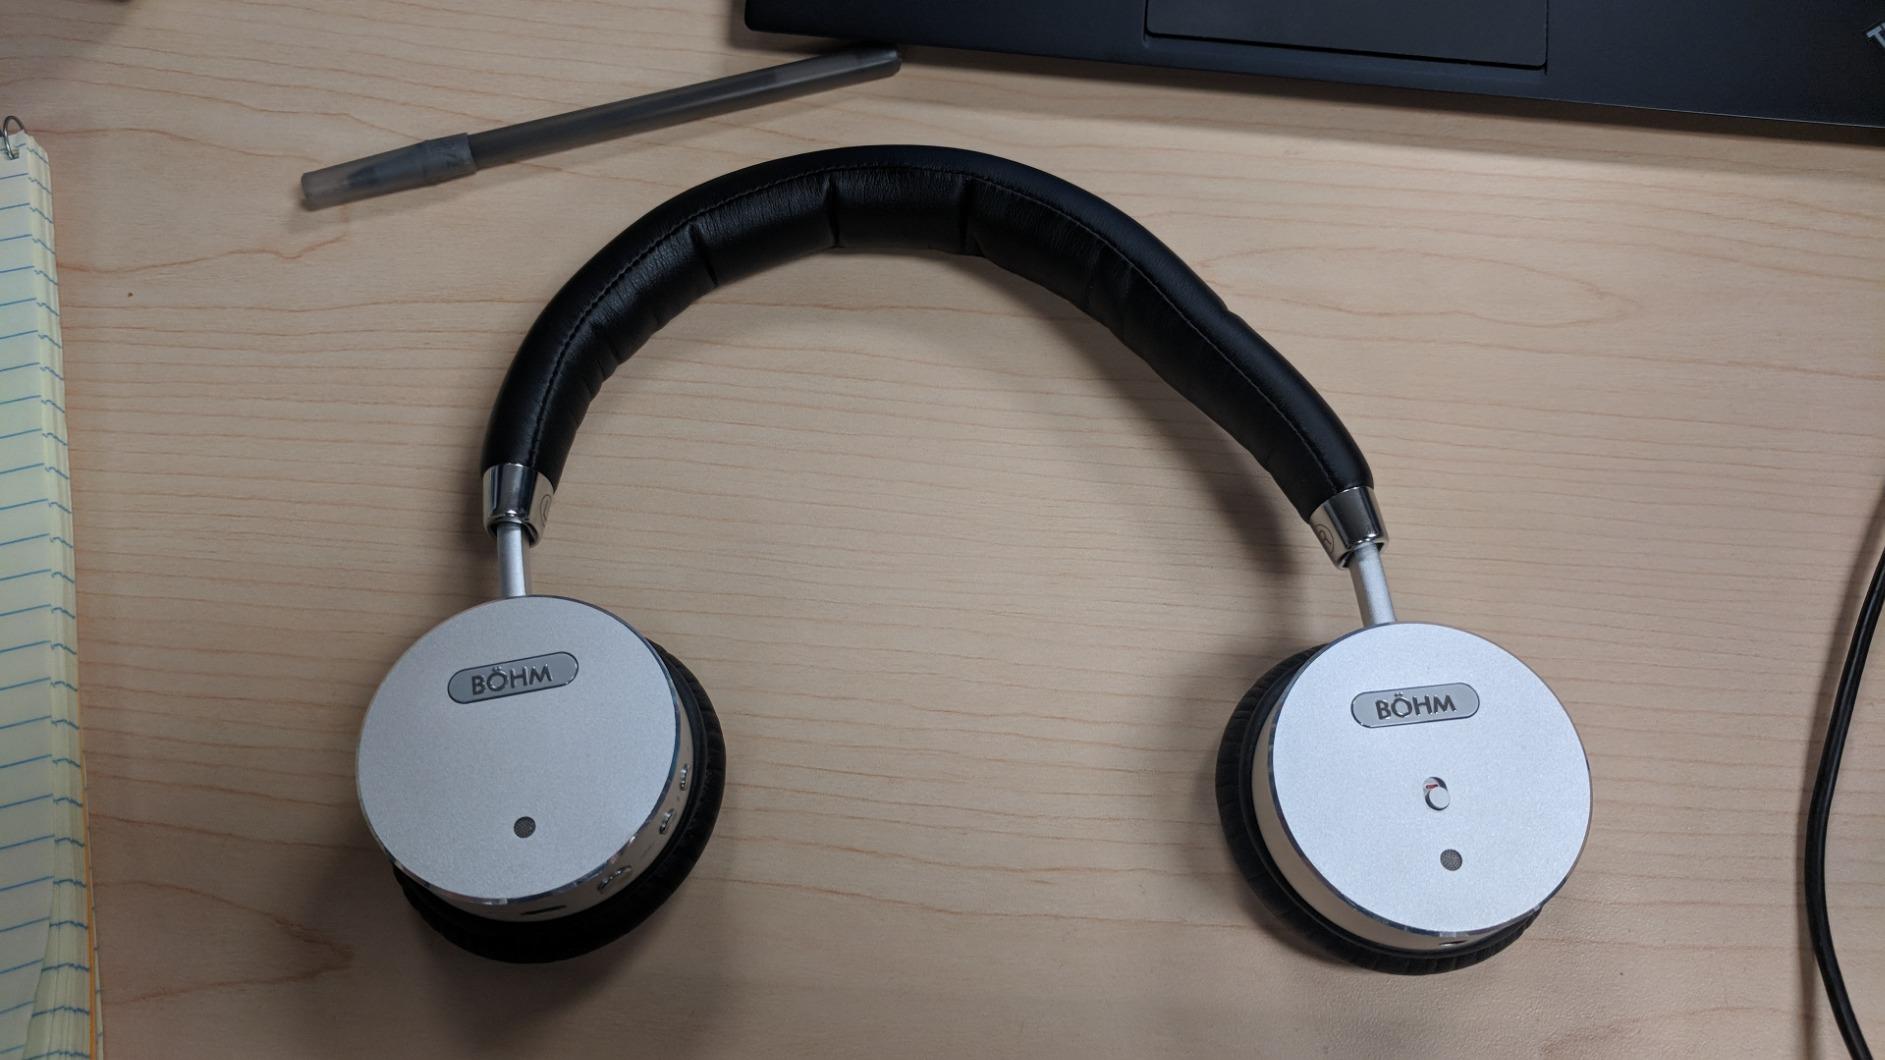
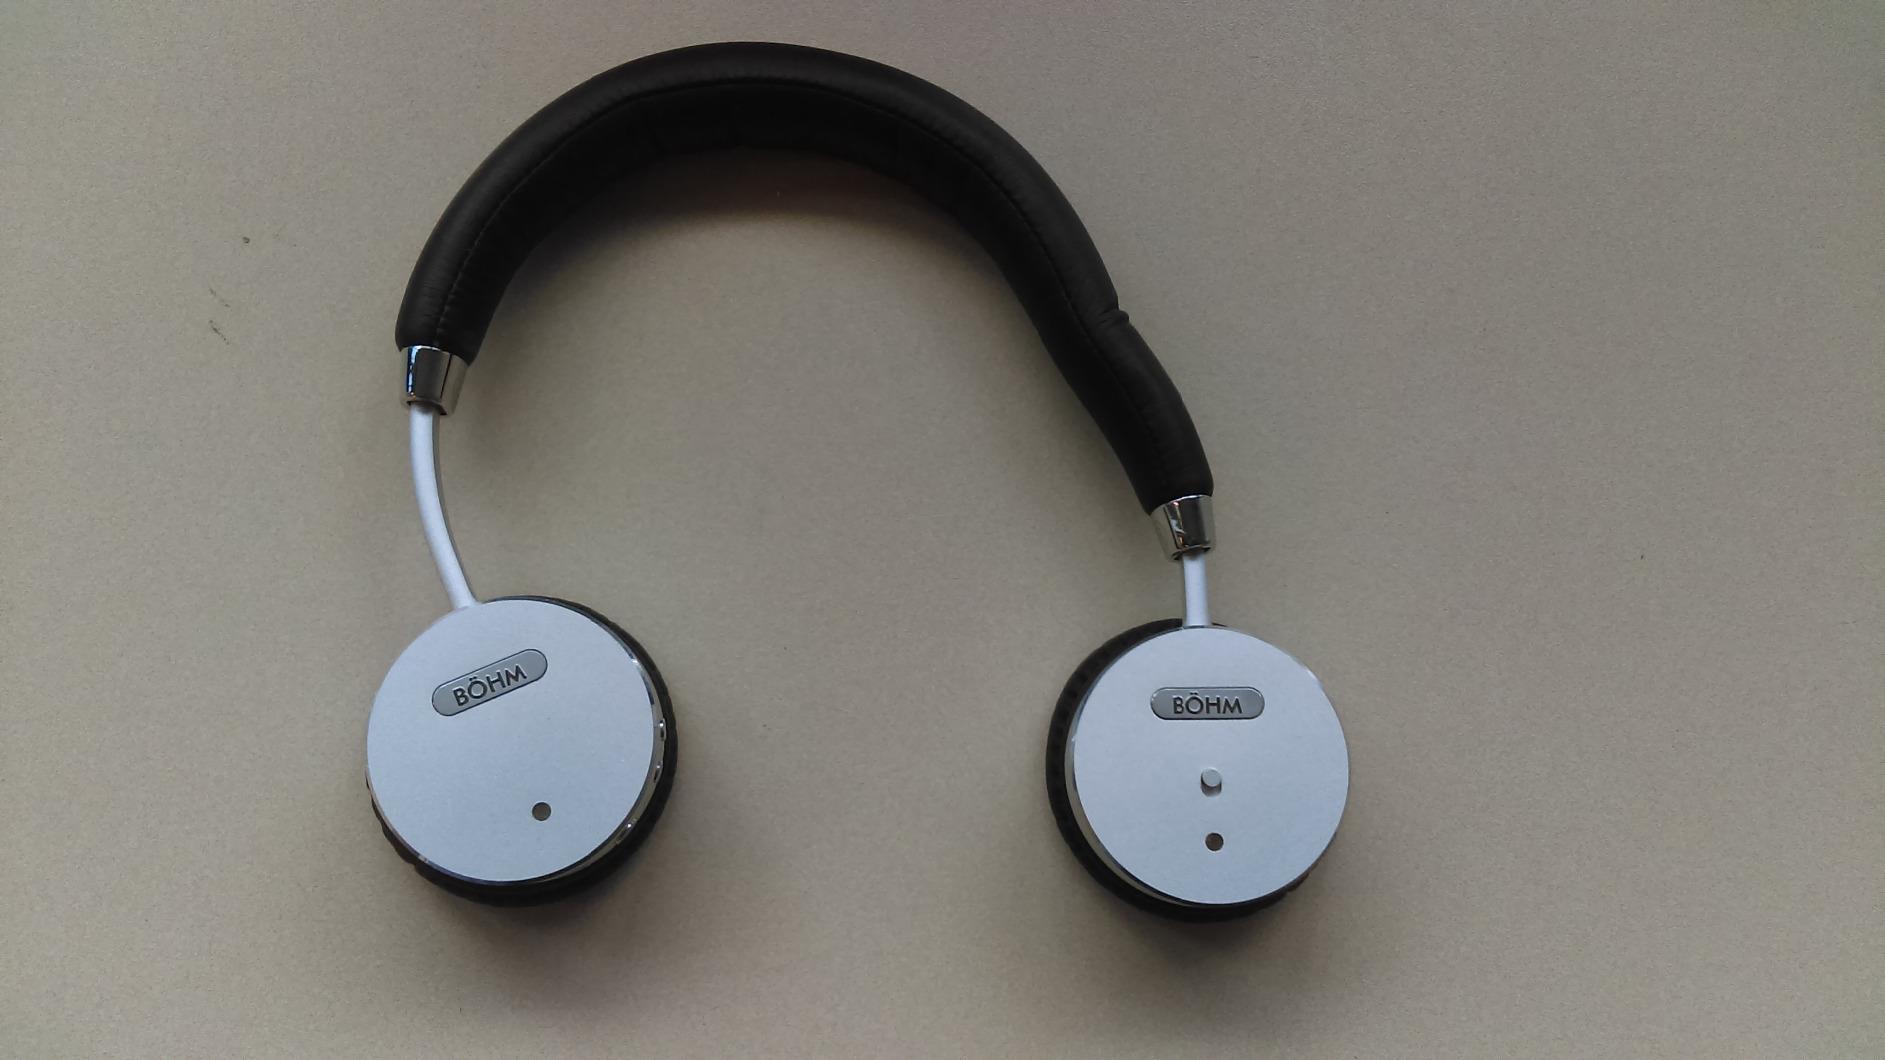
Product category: headphones
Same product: yes